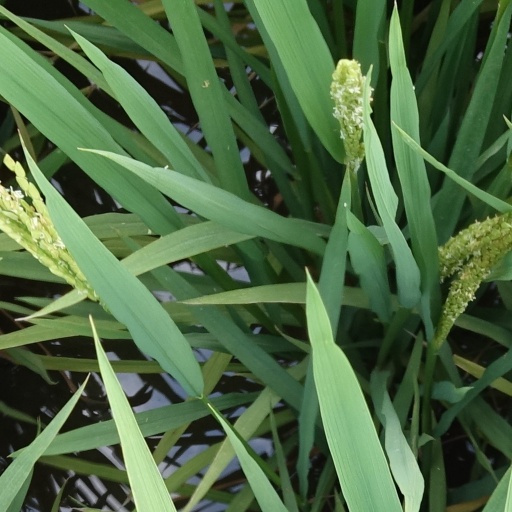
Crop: rice